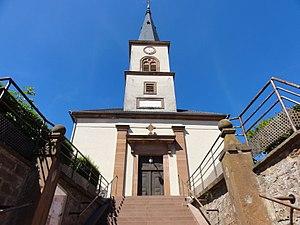
Morschwiller est une commune française située dans le département du Bas-Rhin, en région Grand Est.